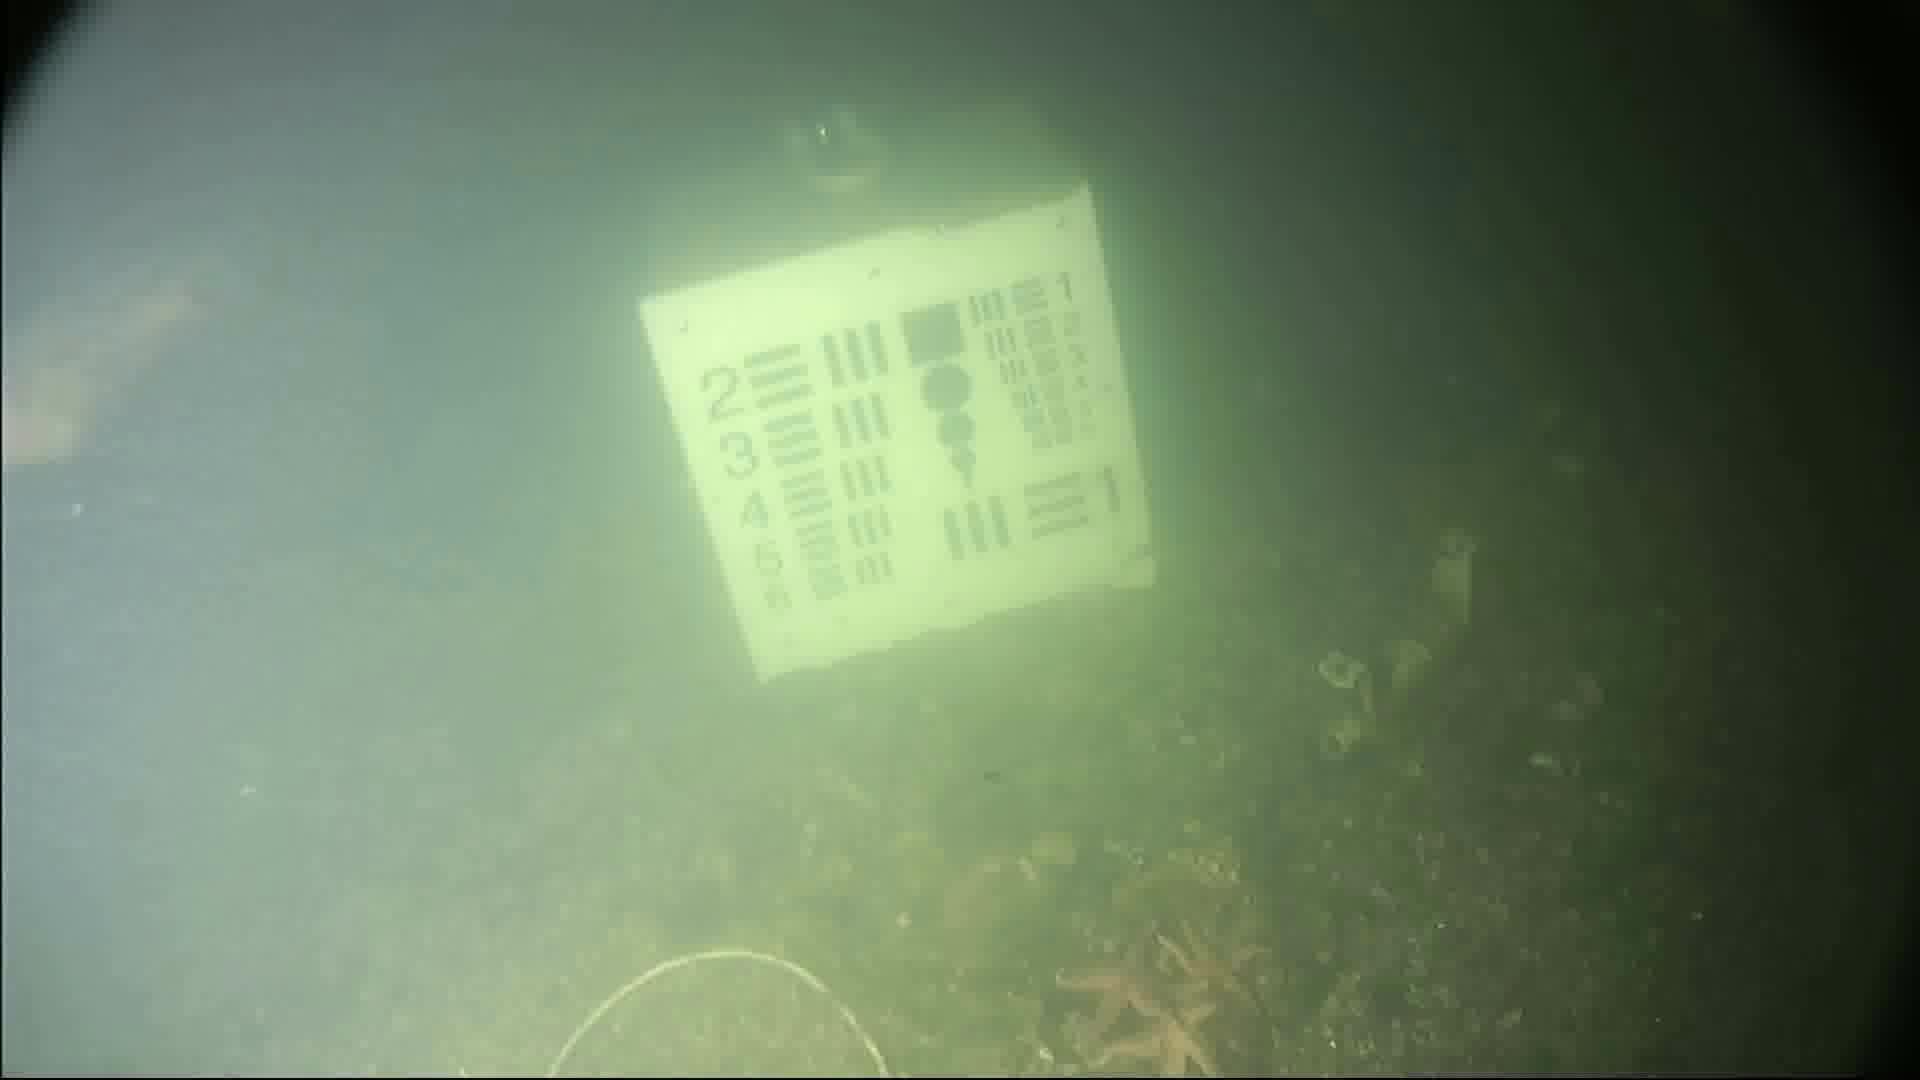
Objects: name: fish
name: starfish
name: crab